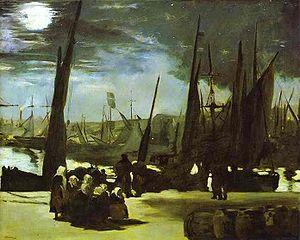
Boulogne-sur-Mer est une commune française, sous-préfecture du département du Pas-de-Calais en région Hauts-de-France. Ses habitants sont appelés les Boulonnais.